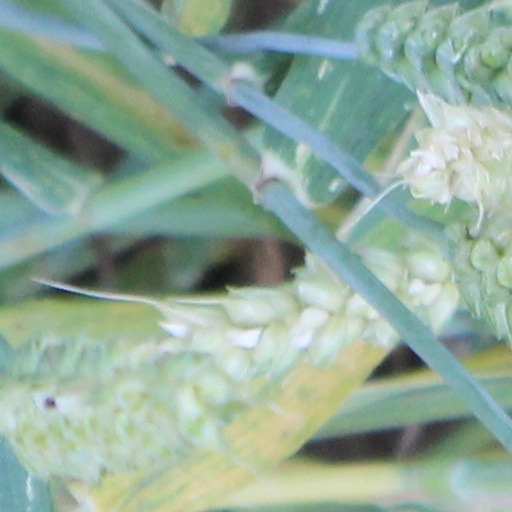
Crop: wheat